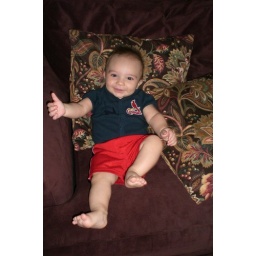
Chase relaxing in his blue Cardinals shirt on 5/28/2009.